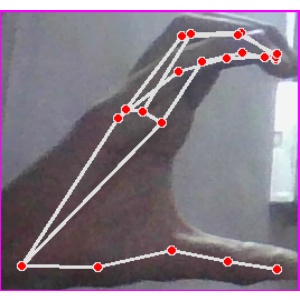
अक्षर: ऋ